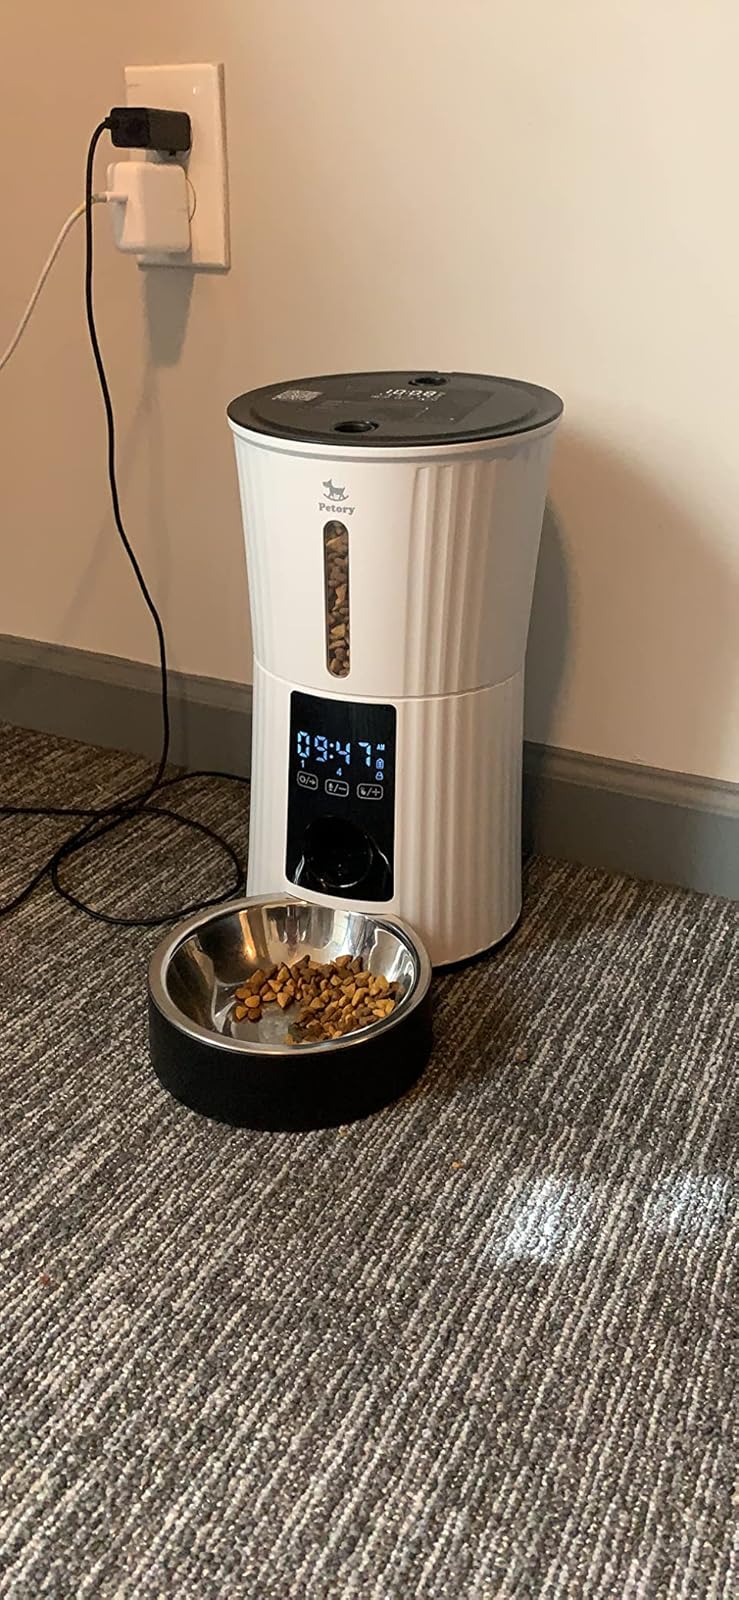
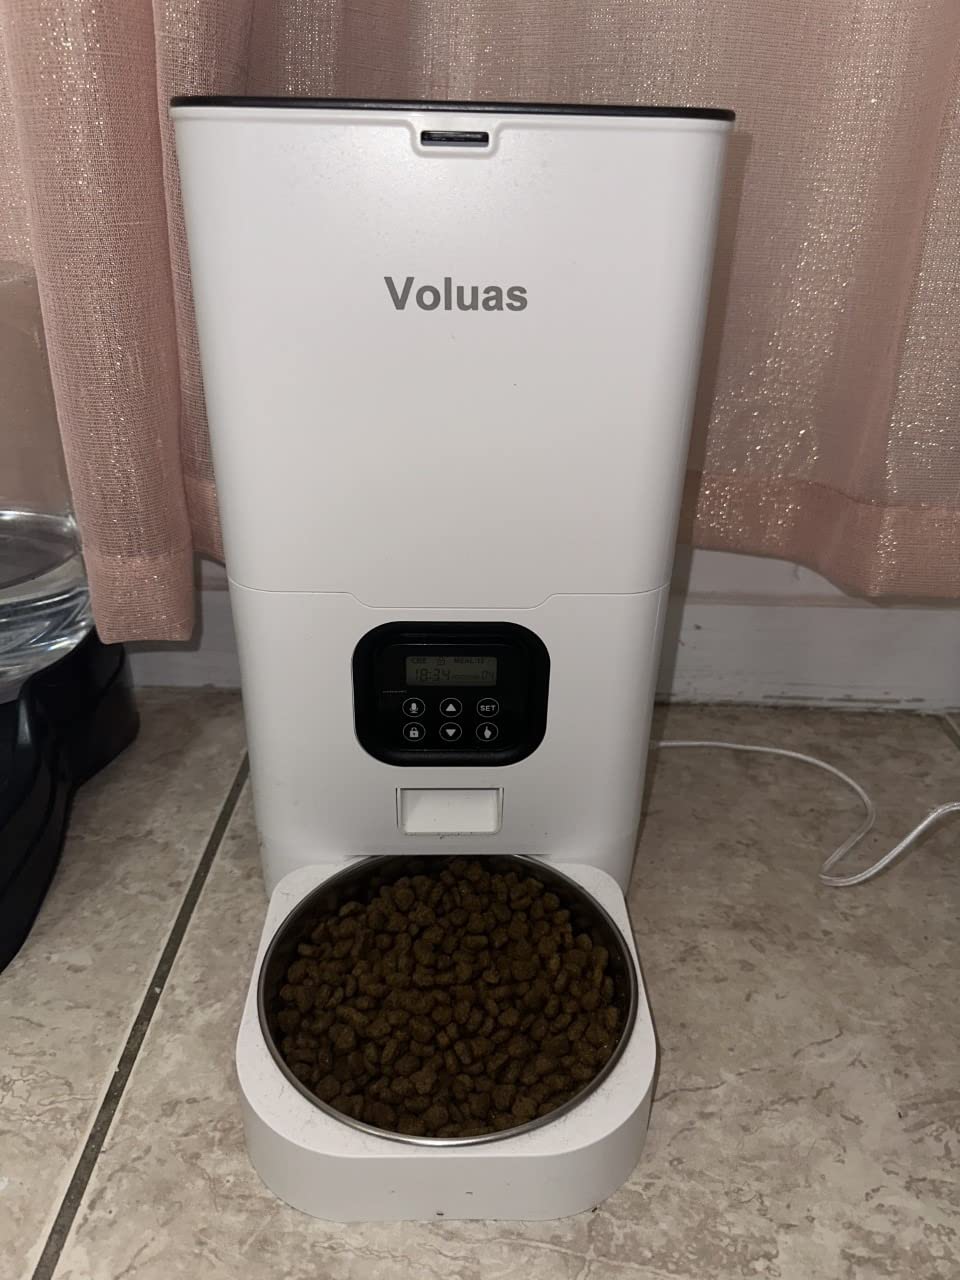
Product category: items_feeder
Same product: no